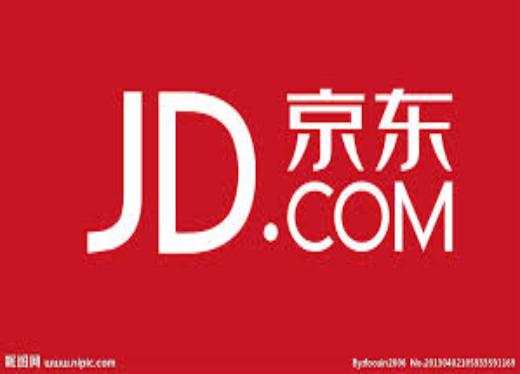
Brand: jd
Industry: Others